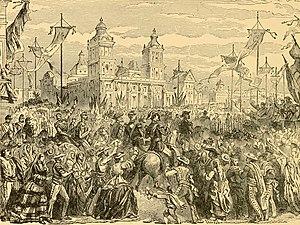
9 février : Henri Dunant fonde en Suisse la Croix-Rouge internationale.